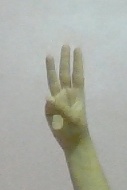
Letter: thaa